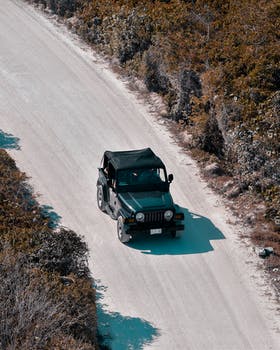
Label: No Watermark